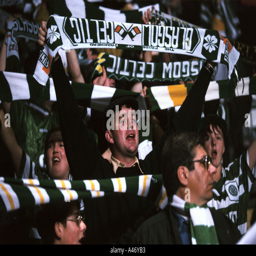
fans waving their scarves at the ground formerly known